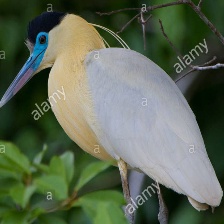
Species: CAPPED HERON
Scientific name: PILHERODIUS PILEATUS
ImageNet parent category: little_blue_heron